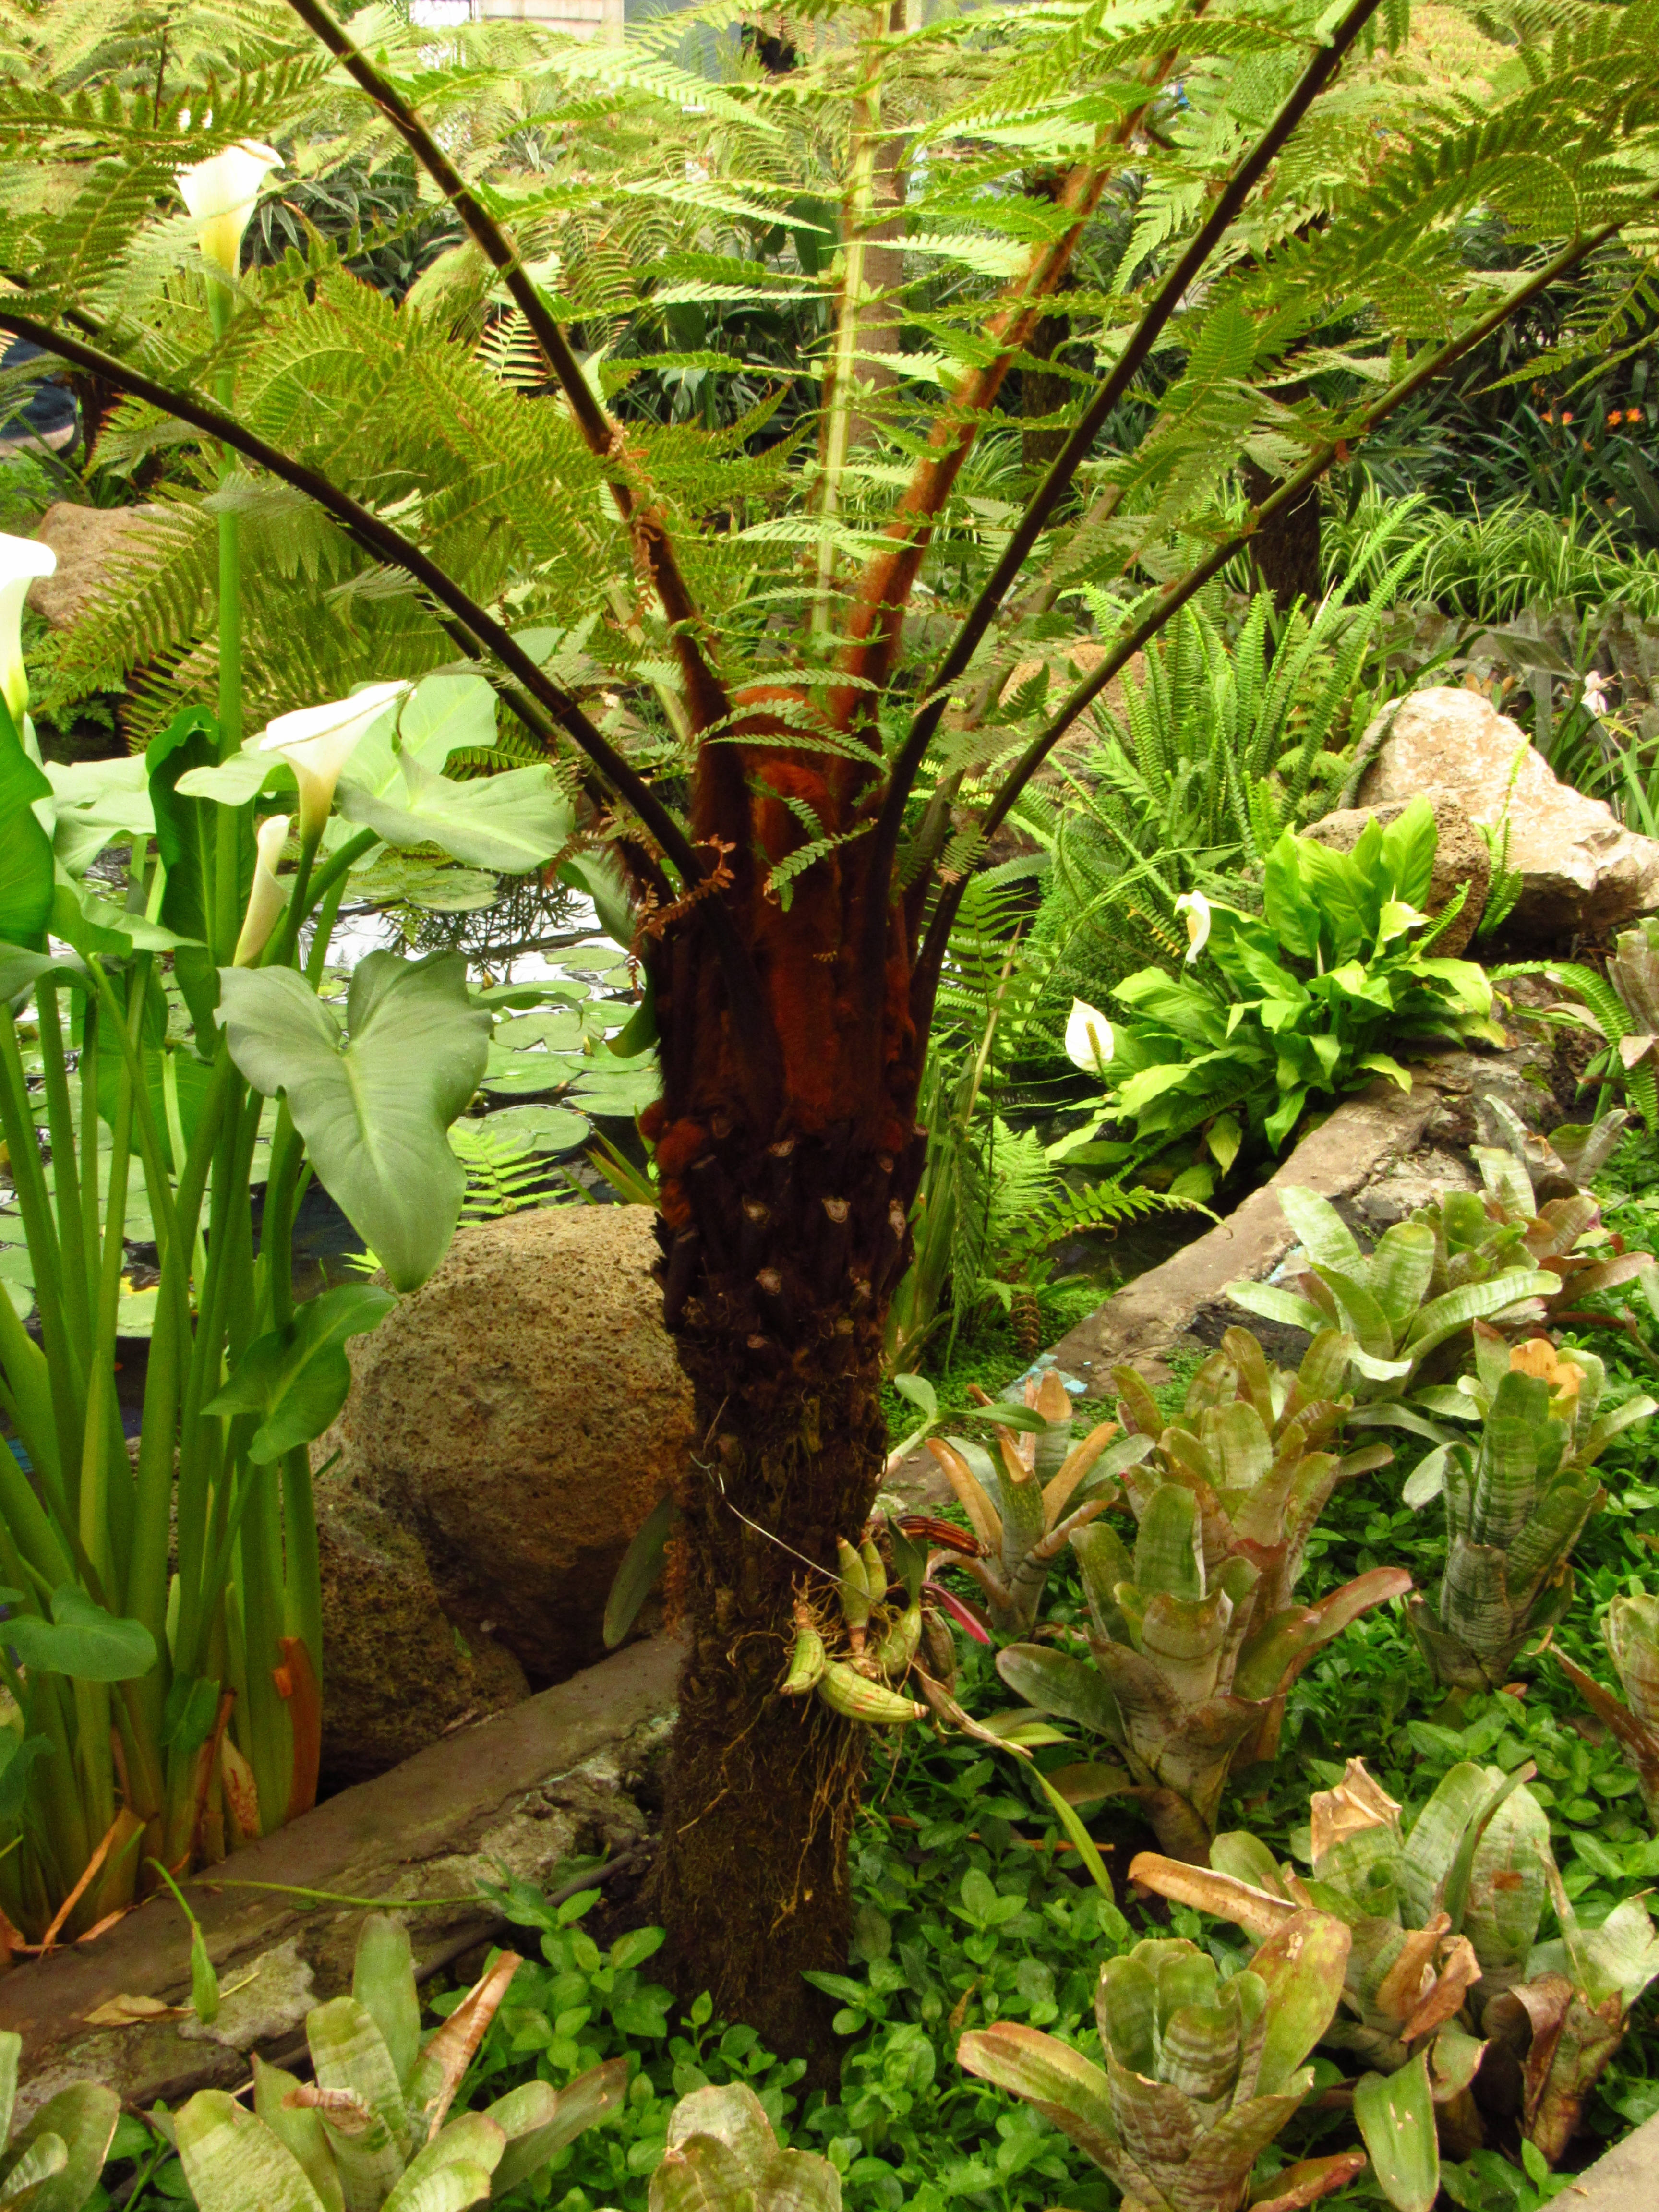
glass, stained, mexico, tree, leaves, green, plant, terrestrial plant, botany, flower, vascular plant, fern, ferns and horsetails, jungle, nepenthes, flowering plant, rainforest, plant stem, cycad